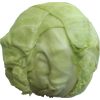
Label: Cabbage white 1